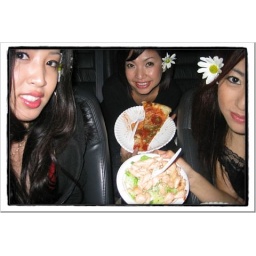
pizza and pasta, in the car